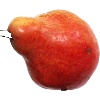
Label: red_pear